Scottish art in the nineteenth century

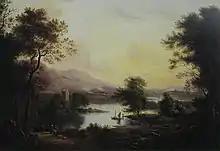
Highland Loch Landscape by Alexander Nasmyth (date unknown)

Alexander Nasmyth (1758–1840) visited Italy and worked in London, but returned to his native Edinburgh for most of his career. He produced work in a large range of forms, including his portrait of Romantic poet Robert Burns, which depicts him against a dramatic Scottish background, but he is chiefly remembered for his landscapes and is described in the "Oxford Dictionary of Art" as "the founder of the Scottish landscape tradition". The work of John Knox (1778–1845) continued the theme of landscape, directly linking it with the Romantic works of Walter Scott and he was also among the first artists to take a major interest in depicting the urban landscape of Glasgow. The tradition of Highland landscape painting was continued by figures such as Horatio McCulloch (1806–67), Joseph Farquharson (1846–1935) and William McTaggart (1835–1910). McCulloch's images of places including Glen Coe and Loch Lomond and the Trossachs, became parlour room panoramas that helped to define popular images of Scotland. This was helped by the Queen's declared affection for Scotland, signified by her adoption of Balmoral as a royal retreat. In this period a Scottish "grand tour" developed with large number of English artists, including Turner, flocking to the Highlands to paint and draw. From the 1870s Farquharson was a major figure in interpreting Scottish landscapes, specialising in snowscapes and sheep, and using a mobile heated studio in order to capture the conditions from life. In the same period McTaggart emerged as the leading Scottish landscape painter, he has been compared with John Constable and described as the "Scottish Impressionist", with free brushwork often depicting stormy seas and moving clouds. The fashion for coastal painting in the later nineteenth century led to the establishment of artist colonies in places such as Pittenweem and Crail in Fife, Cockburnspath in the Borders, Cambuskenneth near Stirling on the River Forth and Kirkcudbright in Dumfries and Galloway.